Carolyn See

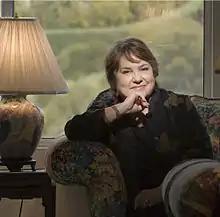

Carolyn See (née Laws; January 13, 1934 – July 13, 2016) was a professor emerita of English at the University of California, Los Angeles, and the author of ten books, including the memoir, "Dreaming: Hard Luck and Good Times in America", an advice book on writing, "Making a Literary Life", and the novels "There Will Never Be Another You, Golden Days," and "The Handyman." See was also a book critic for "The Washington Post" for 27 years.